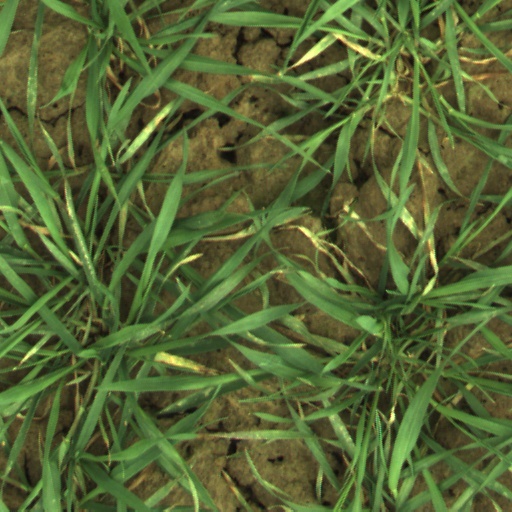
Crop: wheat